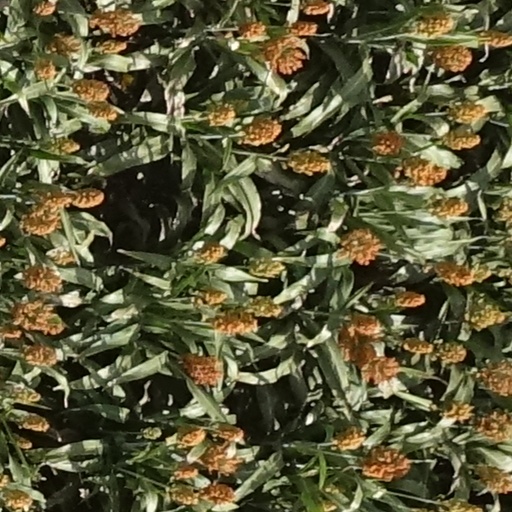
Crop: sorghum